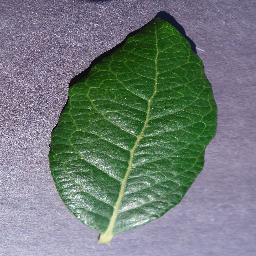
Label: Blueberry___healthy